Rosslyn, Virginia

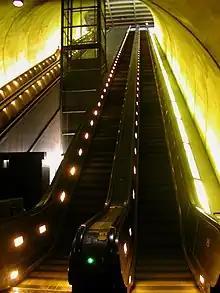
The escalator to street level at the Rosslyn station, the third-longest continuous span escalator in the world

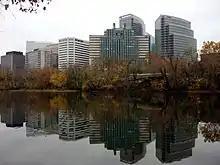
Potomac Tower (center), and Waterview (right), designed by Manhattan-based Pei Cobb Freed & Partners

The Arlington County Government operates the 367-seat Rosslyn Spectrum Theater. Five annual film festivals are held in Rosslyn. The Washington D.C. Independent Film Festival runs for nearly two weeks in March showing independent films from around the world in various locations in and around Washington, DC. In 2011 Rosslyn hosted over 30 film screenings as well as classes, seminars and workshops led by industry professionals.